Anthony Adams

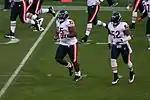
Adams and Jamar Williams taking the field in 2009

Adams became a free agent after the 2006 season, ending his 49ers tenure with 155 tackles and six sacks in 58 games.